Linda Martini

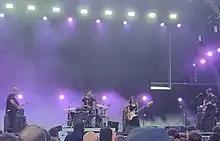
Linda Martini in 2022. From left to right: Rui Carvalho, Hélio Morais, Cláudia Guerreiro and André Henriques.

Linda Martini are a Portuguese rock band based in Lisbon, formed in 2003. Originally a five-piece, the band was founded by André Henriques (guitar, vocals), Pedro Geraldes (guitar), Sérgio Lemos (guitar), Claúdia Guerreiro (bass) and Hélio Morais (drums). The band recently added Rui Carvalho as a full time fourth member after a brief period acting as a trio.